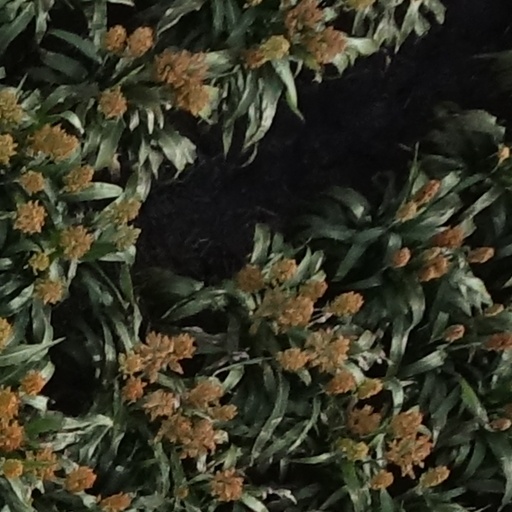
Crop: sorghum